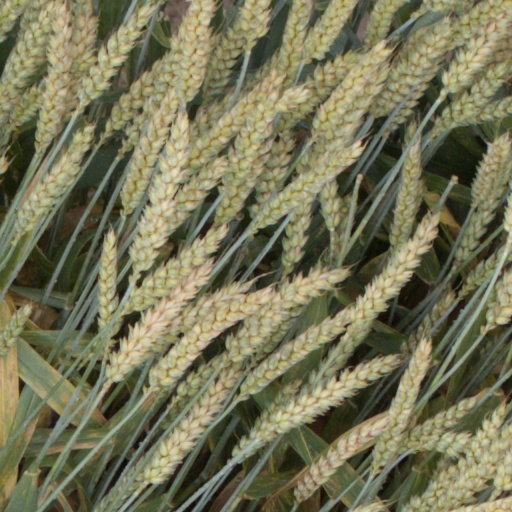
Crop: wheat